Dampiera altissima

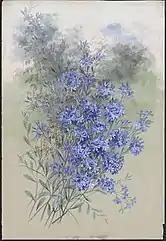

Within the South-West Botanical Province, there is a large soil variety, however, "D. altissima" grows mostly only on sandplains, sandstone or laterite stone. Although the herb has been observed growing within the Karri Forest, which consists mainly of loam soil. Within the Karri Forest, there is limited ground cover, except for species of "Dampiera", which are common.